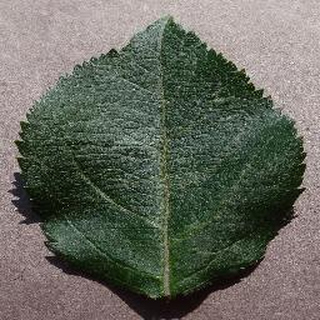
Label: healthy_apple